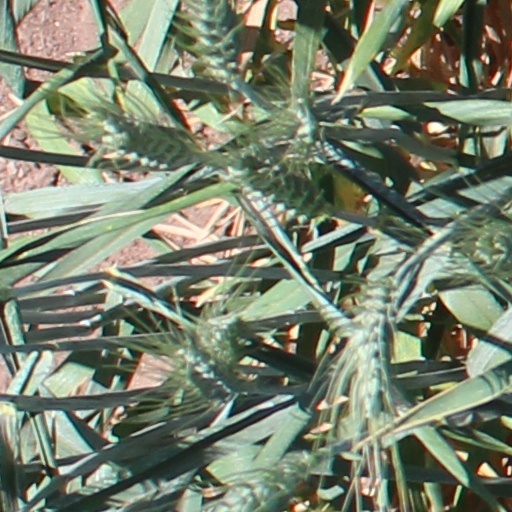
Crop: wheat